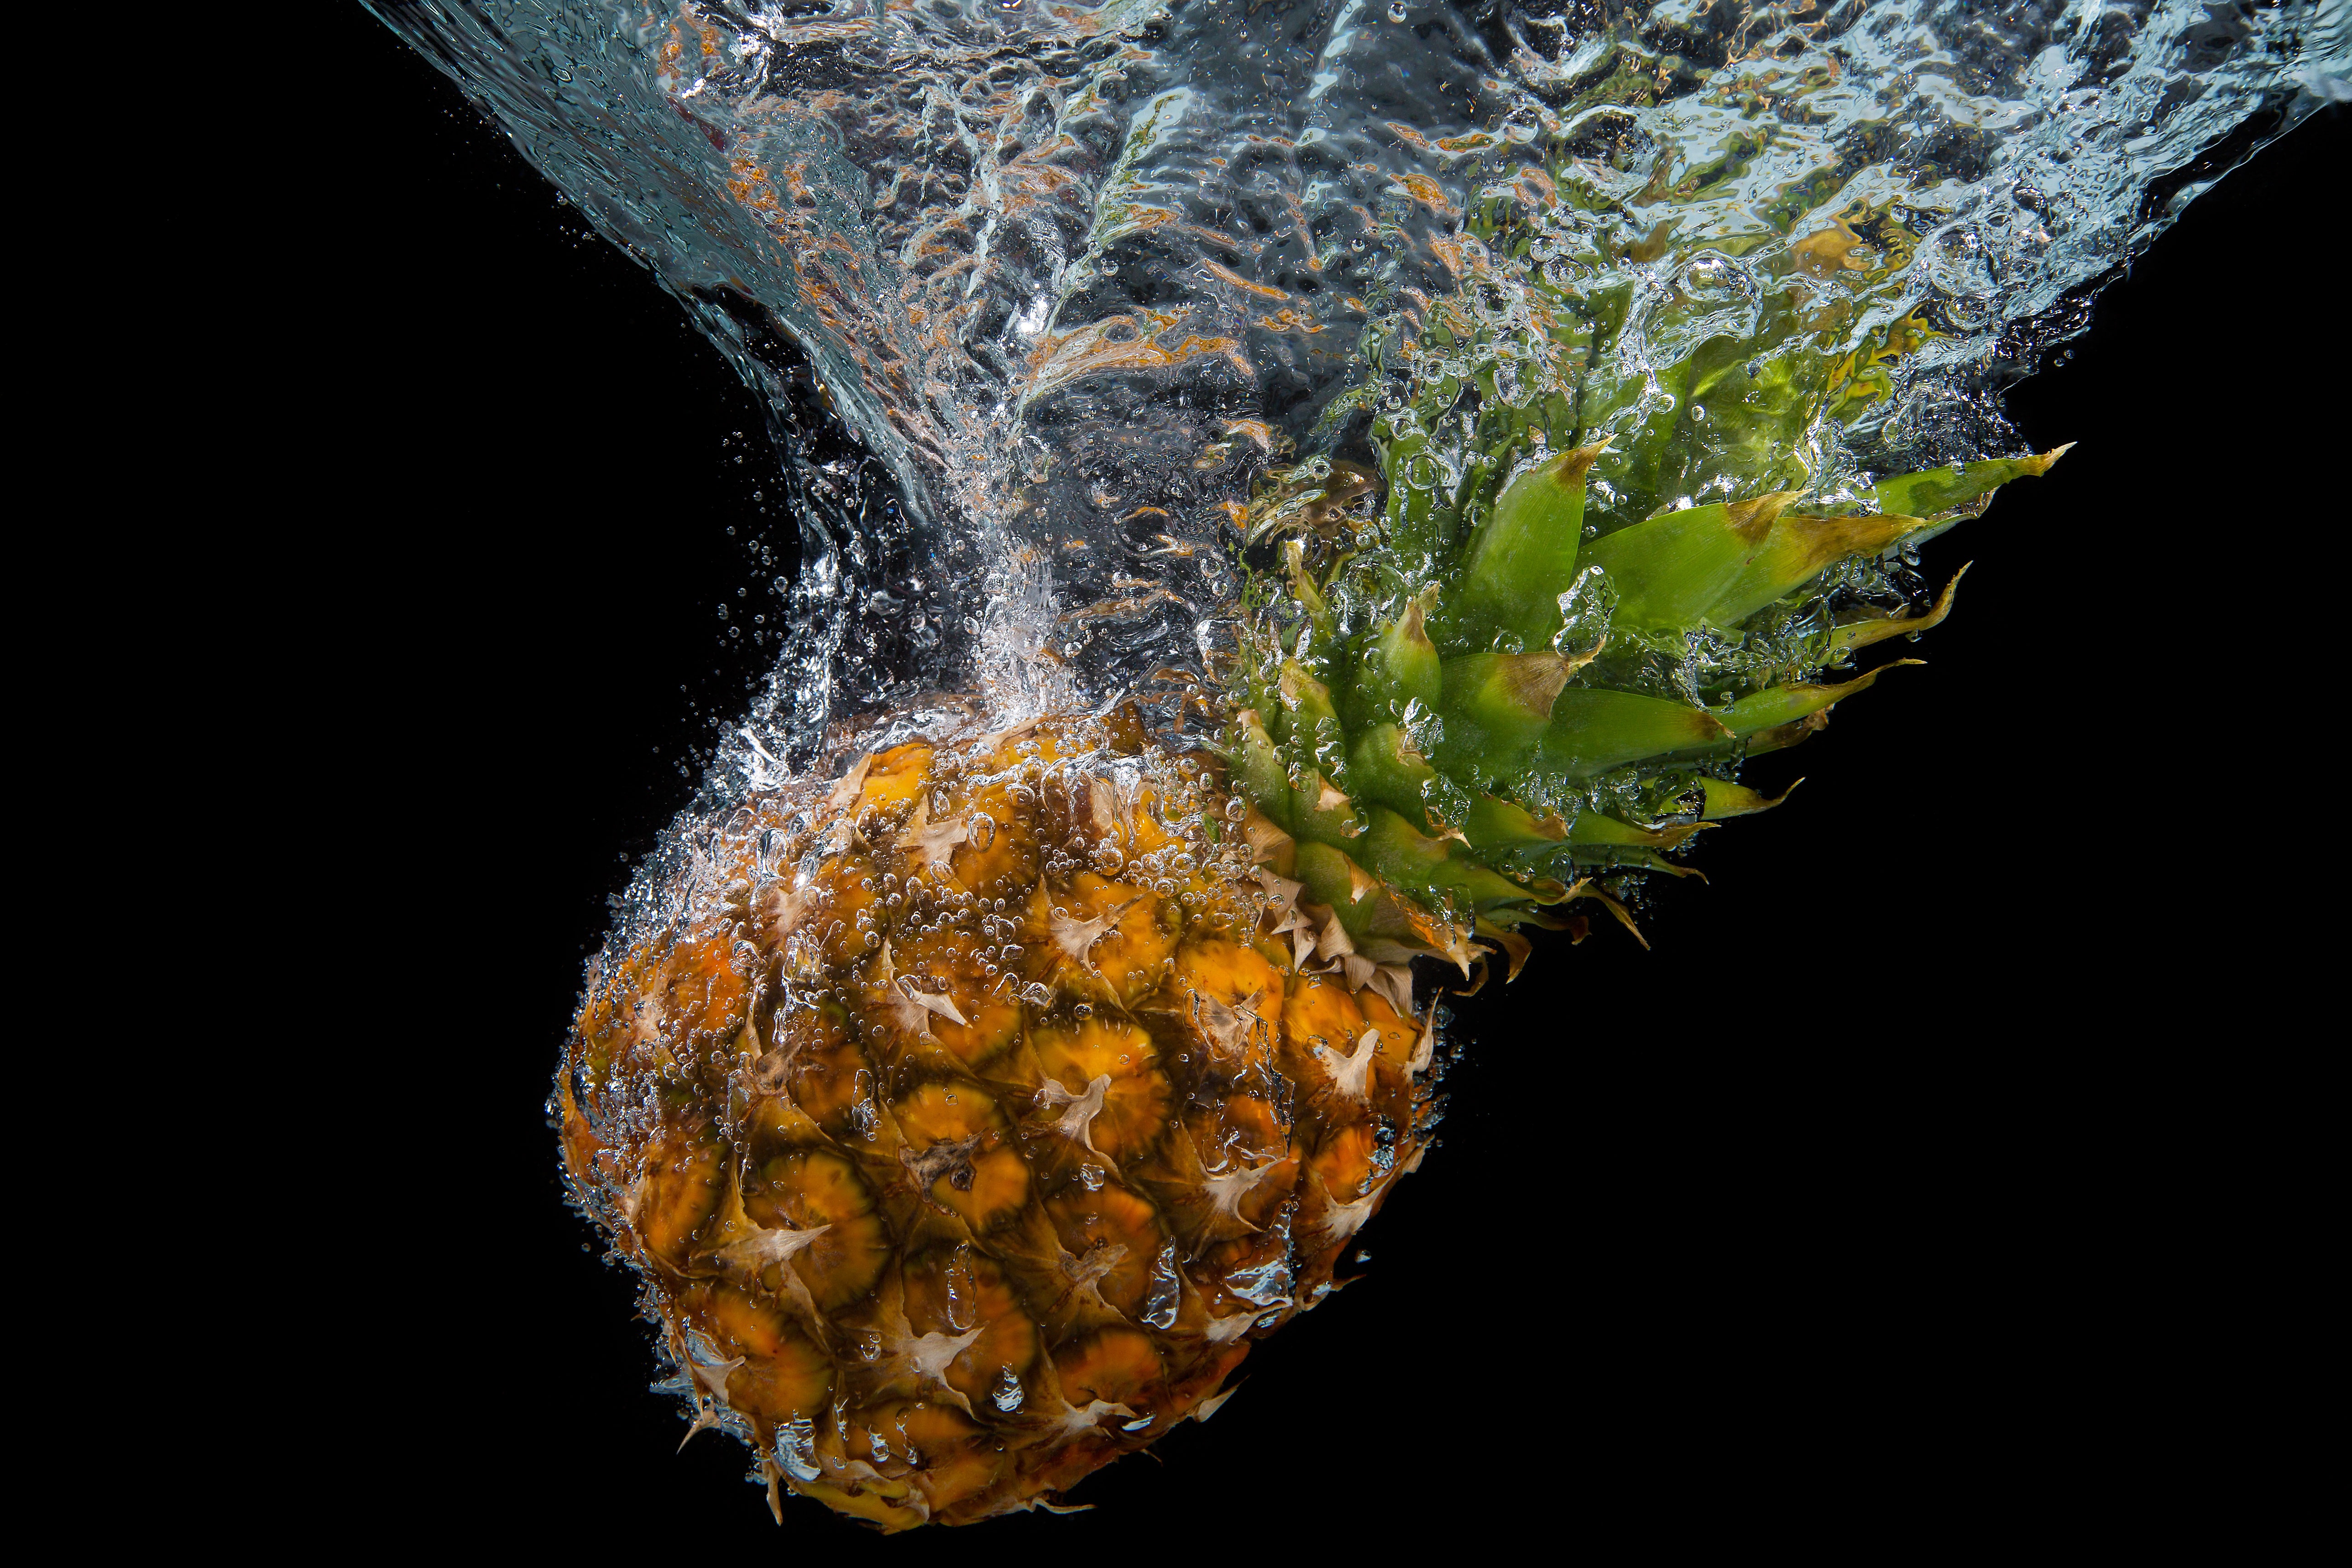
water, plant, fruit, leaf, underwater, pollen, food, produce, biology, fresh, healthy, flora, pineapple, macro photography, organism, marine biology